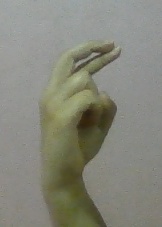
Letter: zay